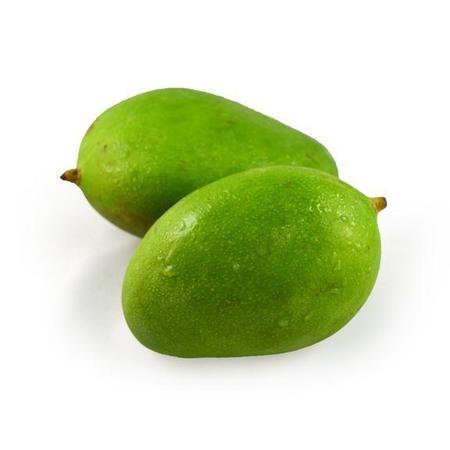
Label: Mango